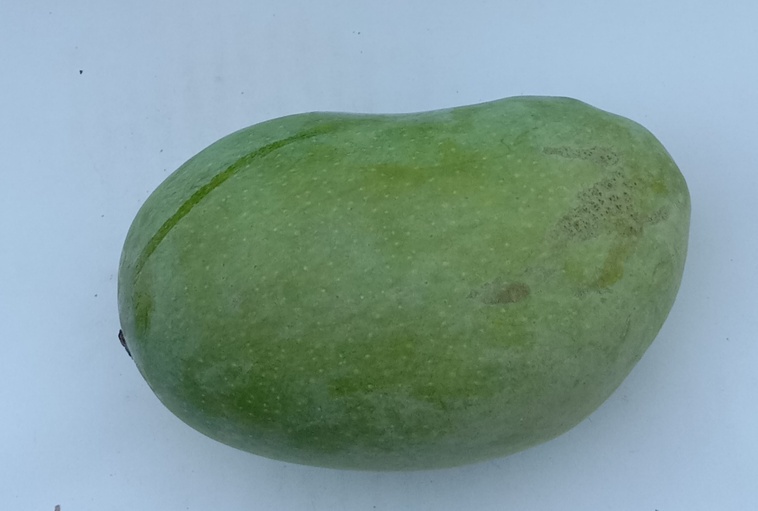
Mango variety: Chaunsa (Summer Bahisht)